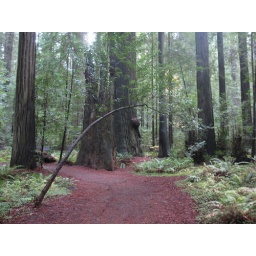
Bay tree arch in the Redwood forest